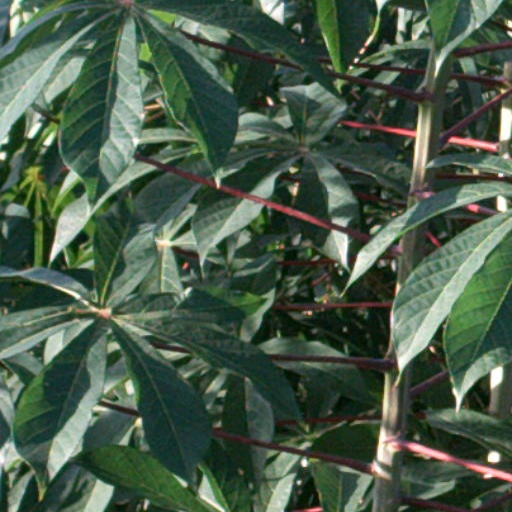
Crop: cassava